Question: What is this?
Tambaya: Menene wannan?
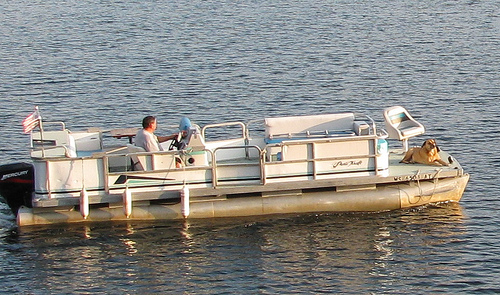
Answer: A boat.
Amsa: Jirgin ruwa.